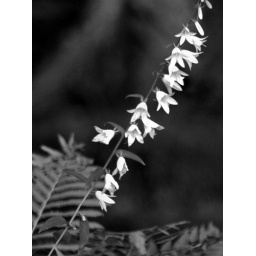
this is a peach leaf bell flower , the flowers are actually a light blue in colour